Shin-Ōkubo Station

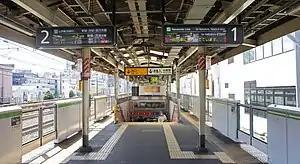
The station platform, April 2021

The elevated station consists of a single island platform serving two tracks. The Yamanote Freight Line tracks used by Saikyō Line and Shōnan-Shinjuku Line services lie to the east of the Yamanote Line tracks.